Arnoud van Halen

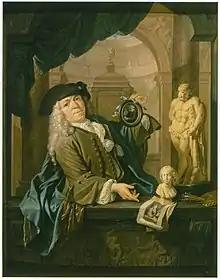
Portrait of Van Halen by Krzysztof Lubieniecki

Arnoud van Halen (1673, Amsterdam – 1732, Amsterdam), was an 18th-century painter from the Dutch Republic.